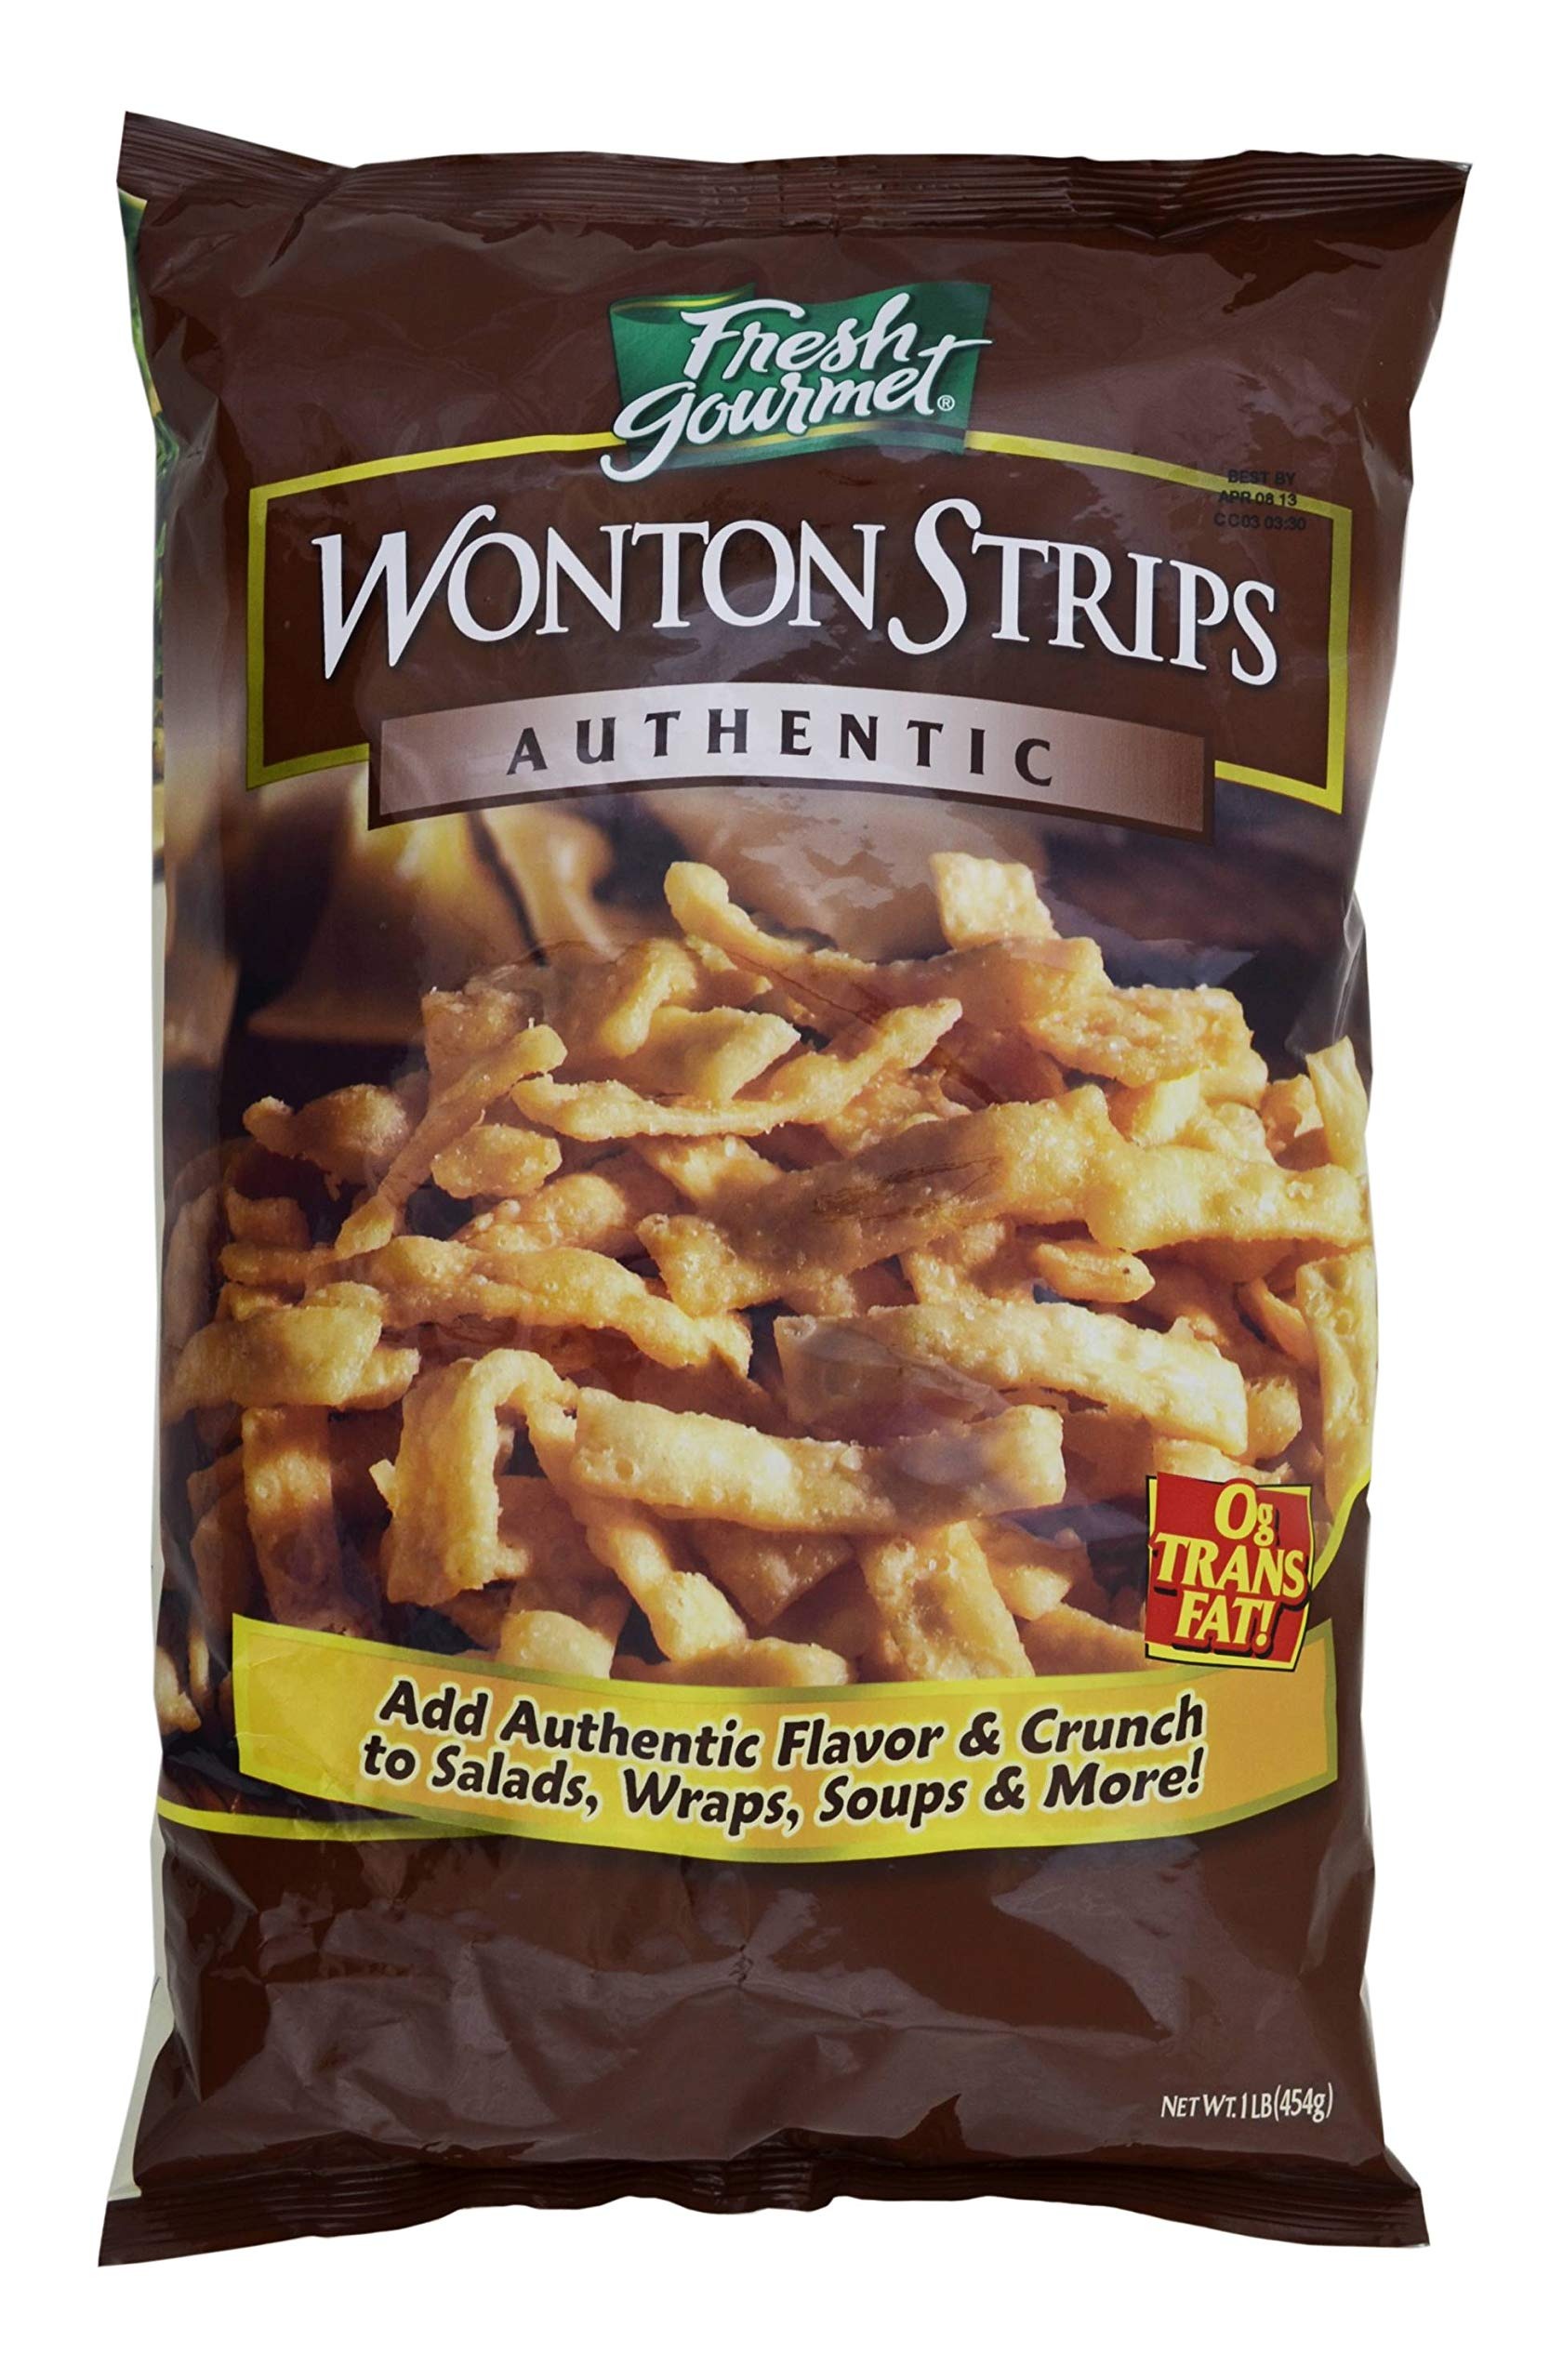
Item Name: Sugar Foods Fresh Gourmets Wonton Strips, 1 Pound -- 10 per case.
Bullet Point: Fresh Gourmet 10-1LB Authentic Wonton Strips, Bags
Product Description: Sugar Foods Fresh Gourmets Wonton Strips, 1 Pound -- 10 per case. The Sugar Foods Fresh Gourmet Wonton Strips will enhance the flavor and texture of Asian and Pacific Rim preparations. Made with quality ingredients, these are fresh and crisp. These lightly salted wonton strips lend the desired crunch to rolls, salads, soups, meat, and seafood. The Sugar Foods bulk wonton strips are ideal for fusion restaurants, food trucks, and diners.
Value: 160.0
Unit: Ounce

Price: 76.01